Litz wire

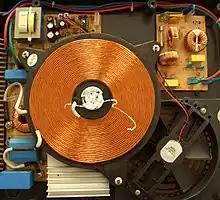
Disassembled induction cooker showing litz wire coil

Litz wire is used to make inductors and transformers, especially for high-frequency applications where the skin effect is more pronounced and the proximity effect can be an even more severe problem. Litz wire is one kind of stranded wire, but, in this case, the reason for its use is not the usual one of avoiding complete wire breakage due to material fatigue.